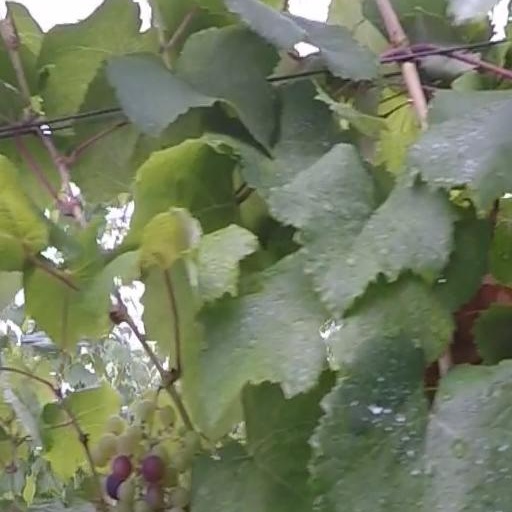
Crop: grape